Healthcare in Kenya

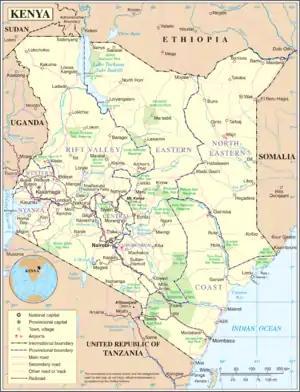
Map of Kenya.

The Ministry of Health has its headquarters at Afya house in Nairobi. There is one minister for health, although there used to be two between 2008 and 2013 when Kenya had a coalition government.